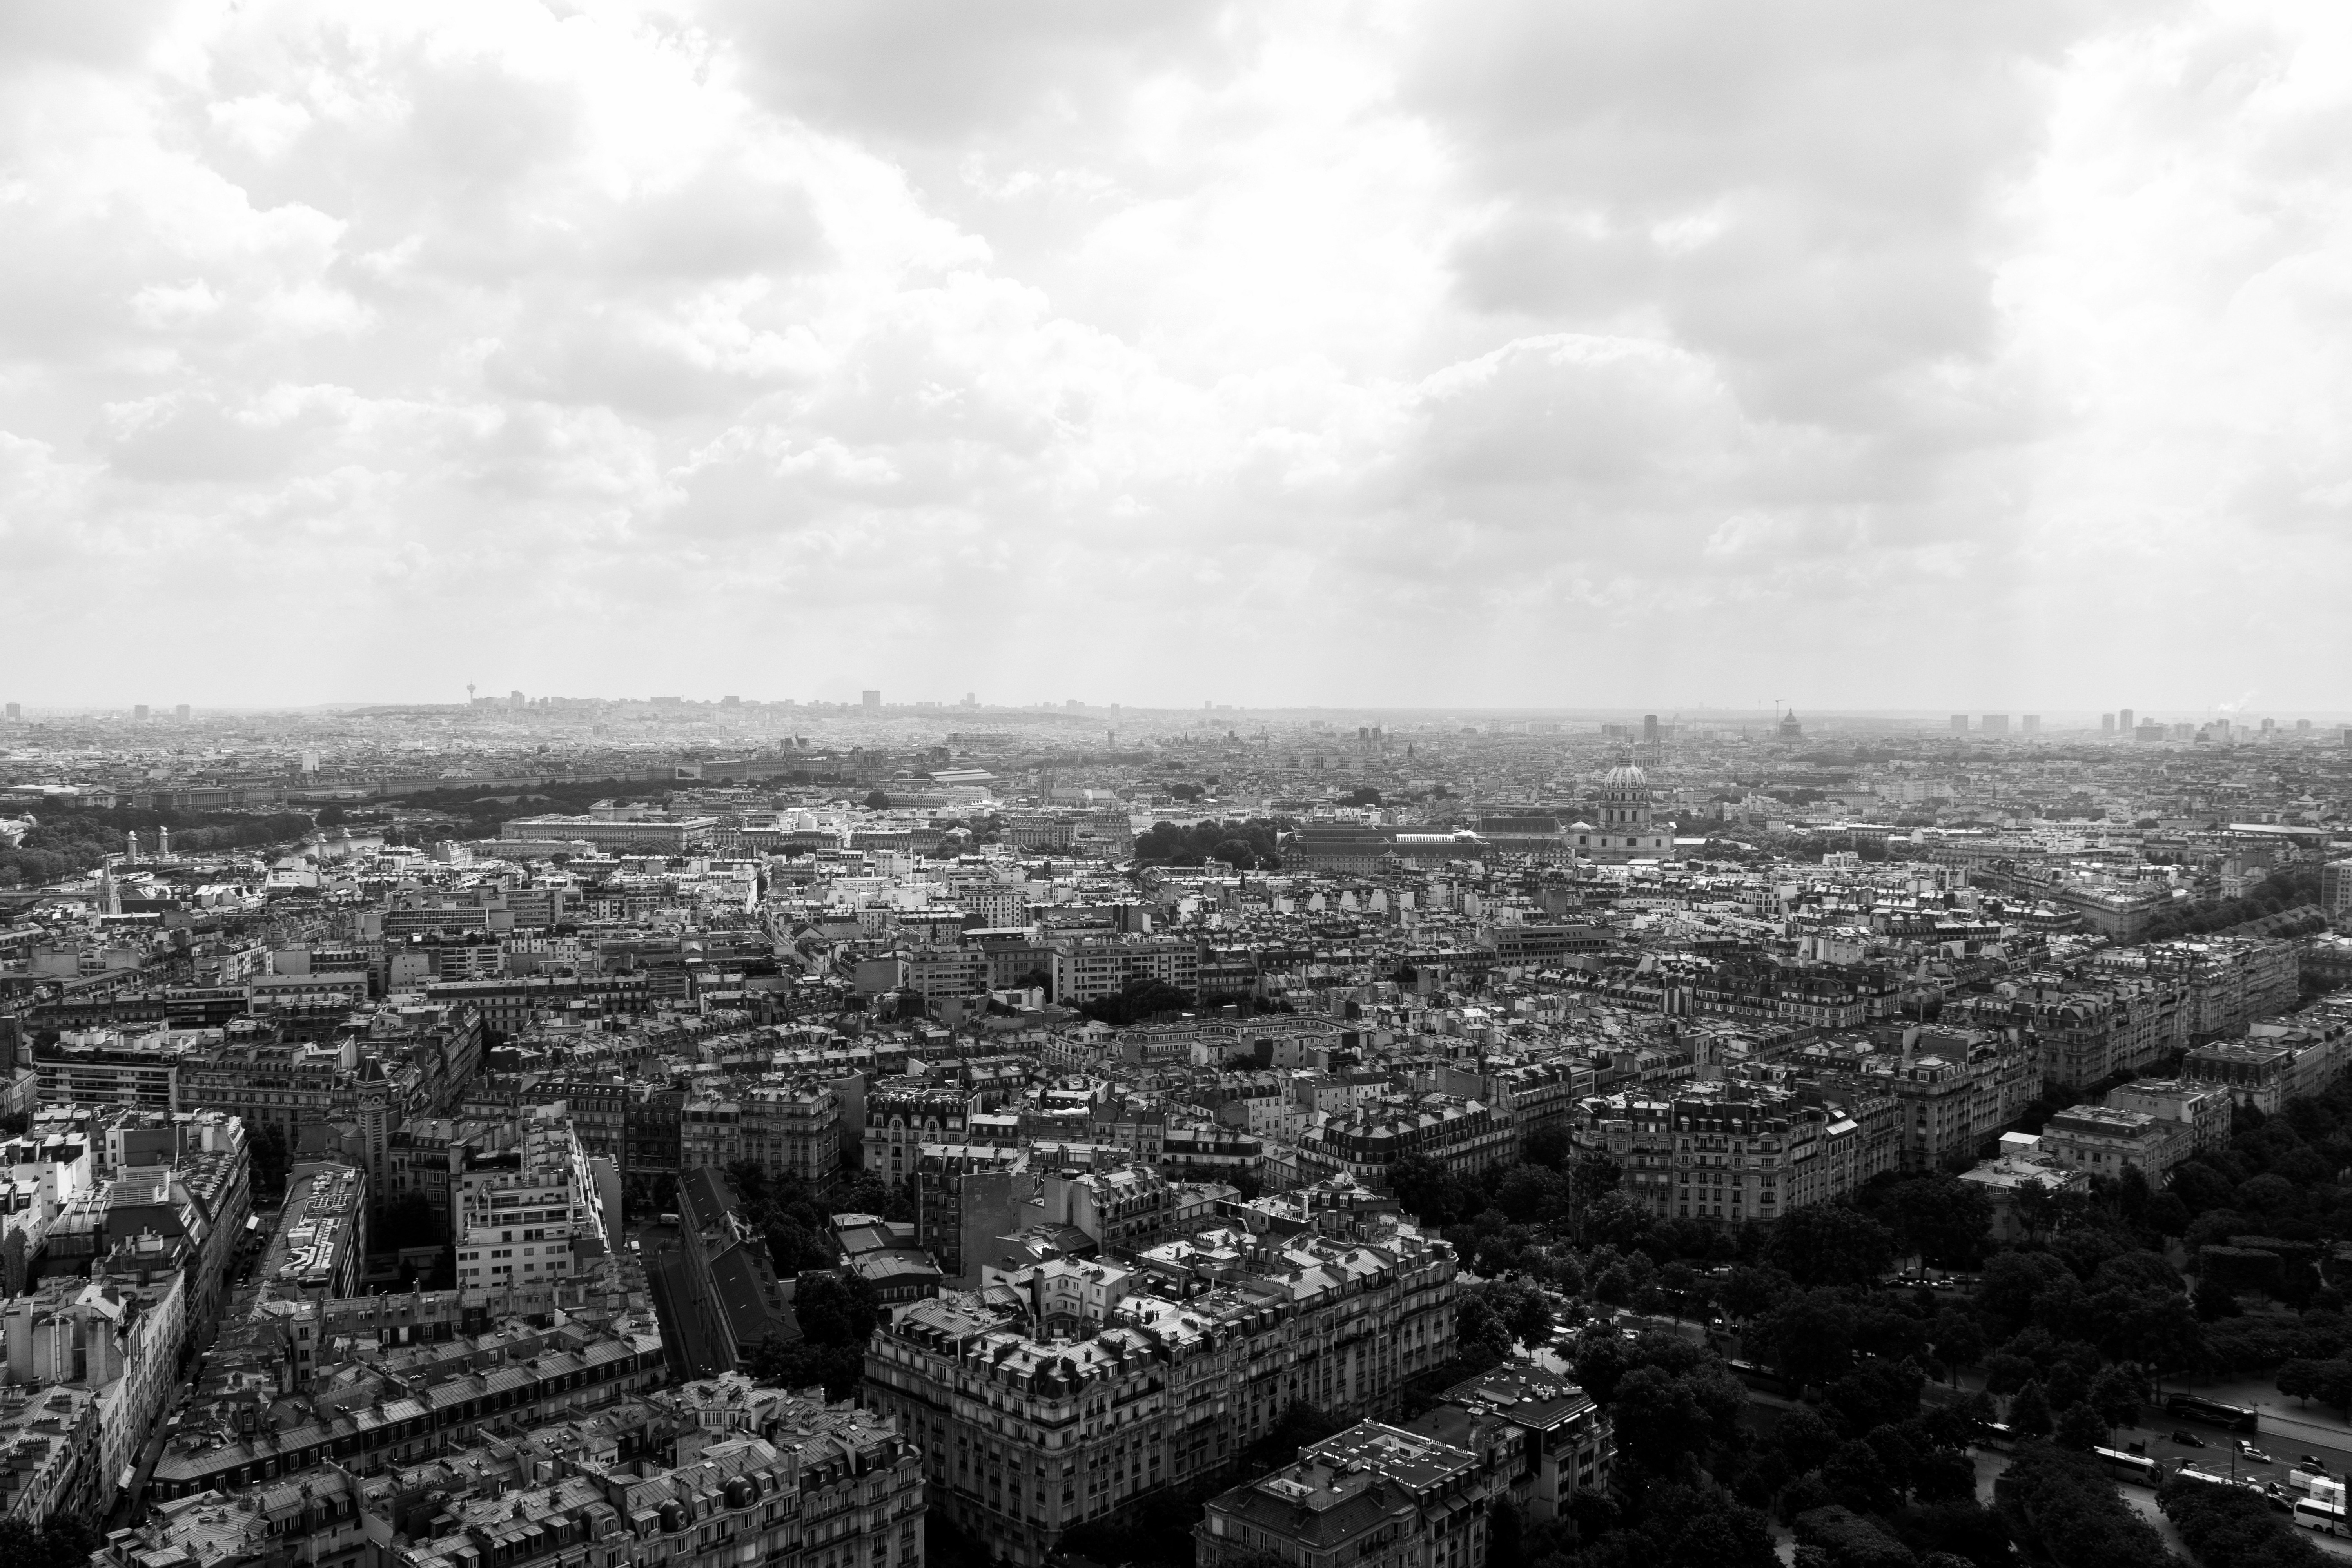
horizon, black and white, skyline, photography, city, paris, skyscraper, cityscape, panorama, suburb, monochrome, tower block, houses, metropolis, bird's eye view, aerial photography, urban area, monochrome photography, residential area, atmospheric phenomenon, human settlement, atmosphere of earth, sprawling